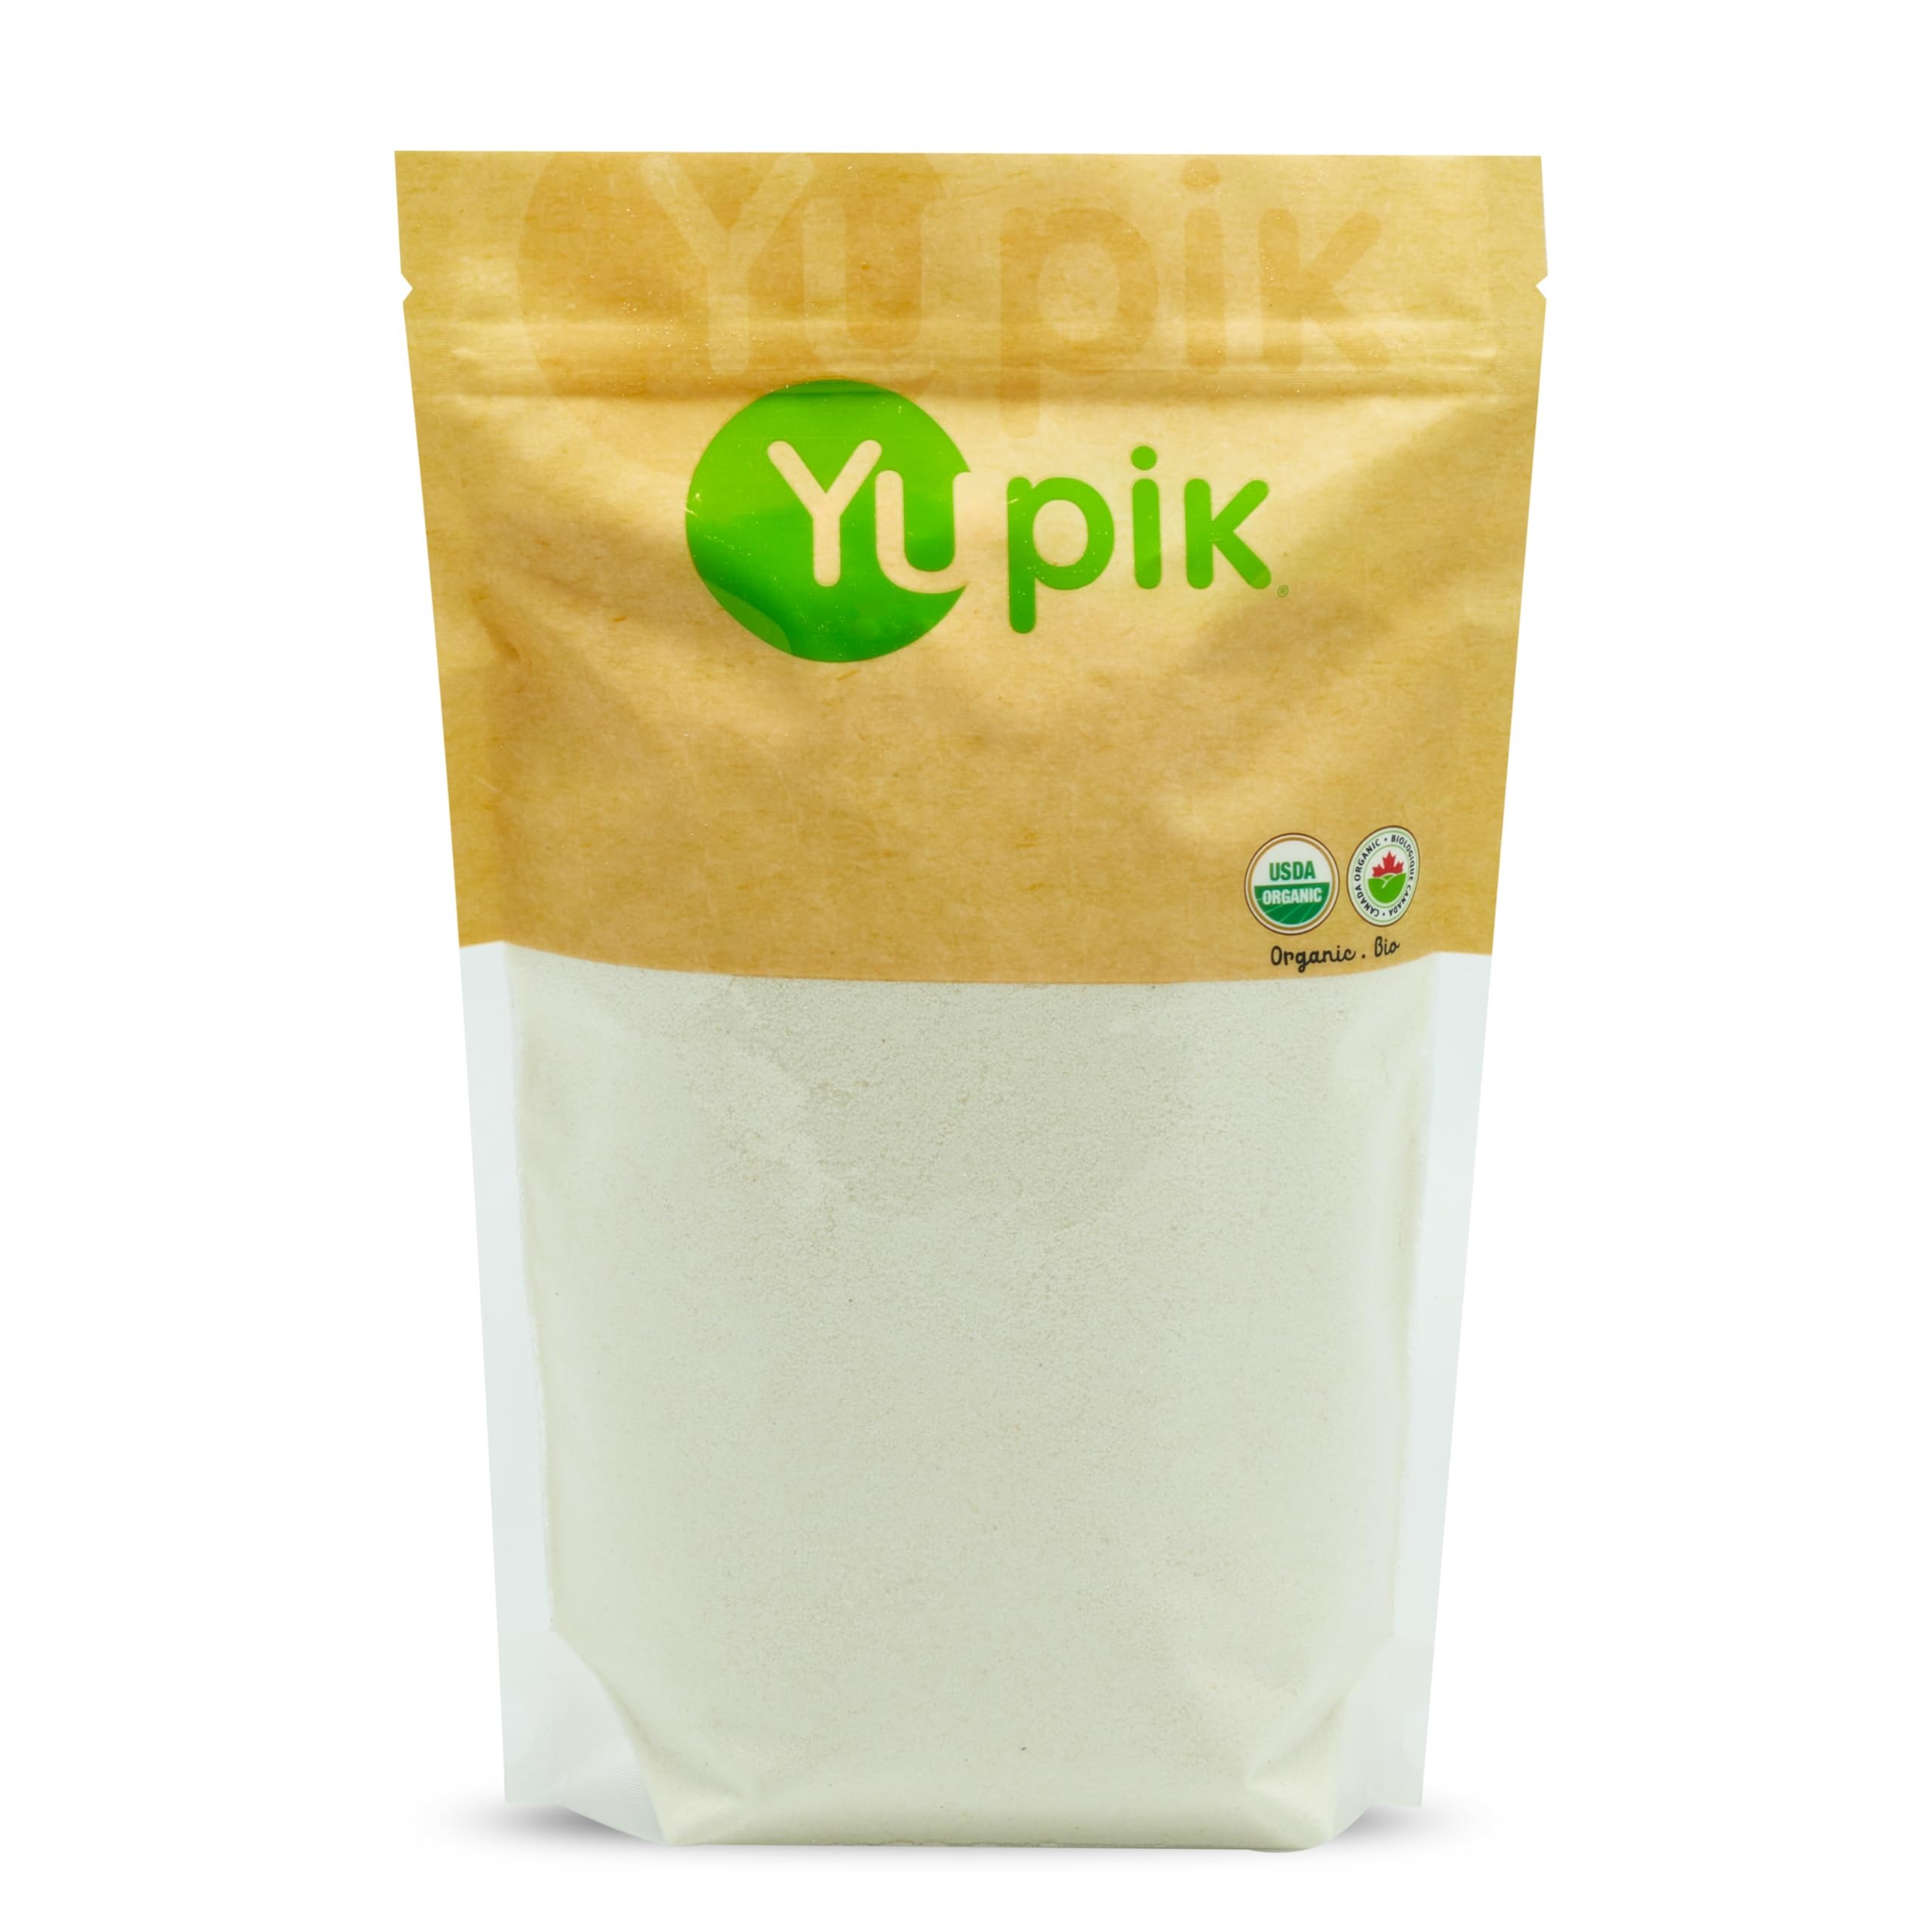
Item Name: Yupik Organic Coconut, Flour, 2.2 lb, Non-GMO, Vegan, Gluten-Free (Pack of 1)
Bullet Point 1: Use as an alternative to wheat flour
Bullet Point 2: High in fiber and a good source of protein and iron
Bullet Point 3: Non-gmo, sulfite-free, Vegetarian, Vegan and all-natural
Bullet Point 4: Certified: organic and Kosher
Bullet Point 5: Keep cool and dry
Value: 35.2
Unit: Ounce

Price: 30.185